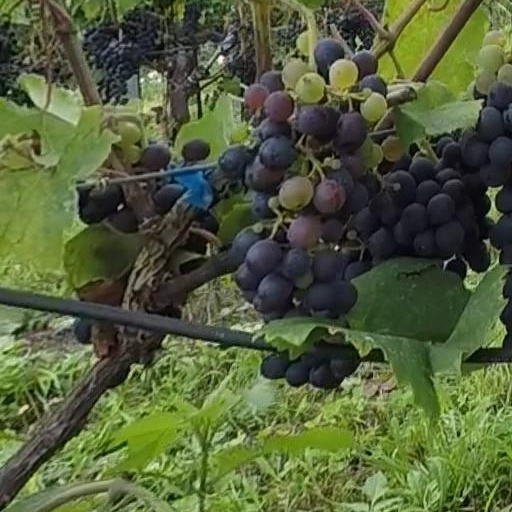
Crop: grape